Cartagena, Spain

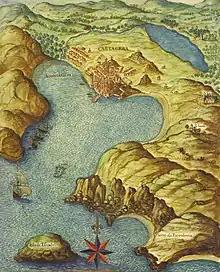
Map by Pedro Teixeira (1634)

The demise and fall of Western Roman sovereignty caused Cartago Spartaria to go into decline. It was occupied successively by the Vandals (409–425), the Visigoths (425–551 and 624–714) and the Eastern Romans (551–624), who made it the capital of Spania (the Byzantine Empire's westernmost province). During this time the Christian diocese of Cartagena lost its place as the primary diocese in Hispania to the more reliably Visigothic Archdiocese of Toledo, a primacy it would never recover.